El Hadji Ba

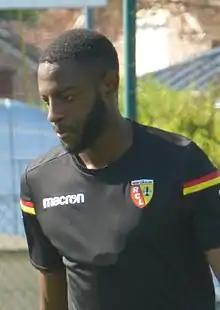
Ba in training with Lens in 2018

El Hadji Ba (born 5 March 1993) is a French professional footballer who plays as a midfielder for Spanish club Linense. Born in France, he plays for the Mauritania national team.